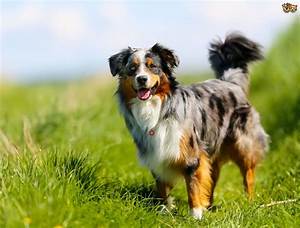
Label: cane